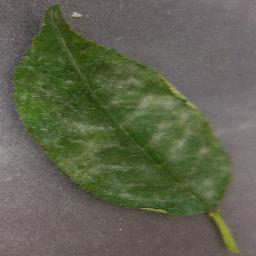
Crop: cherry
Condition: (including_sour)_powdery_mildew